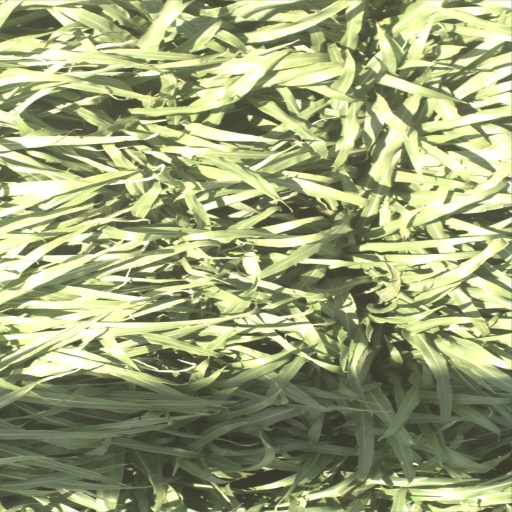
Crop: sorghum